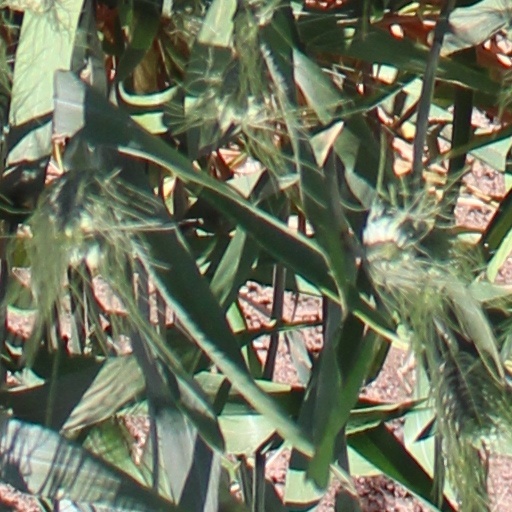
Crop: wheat